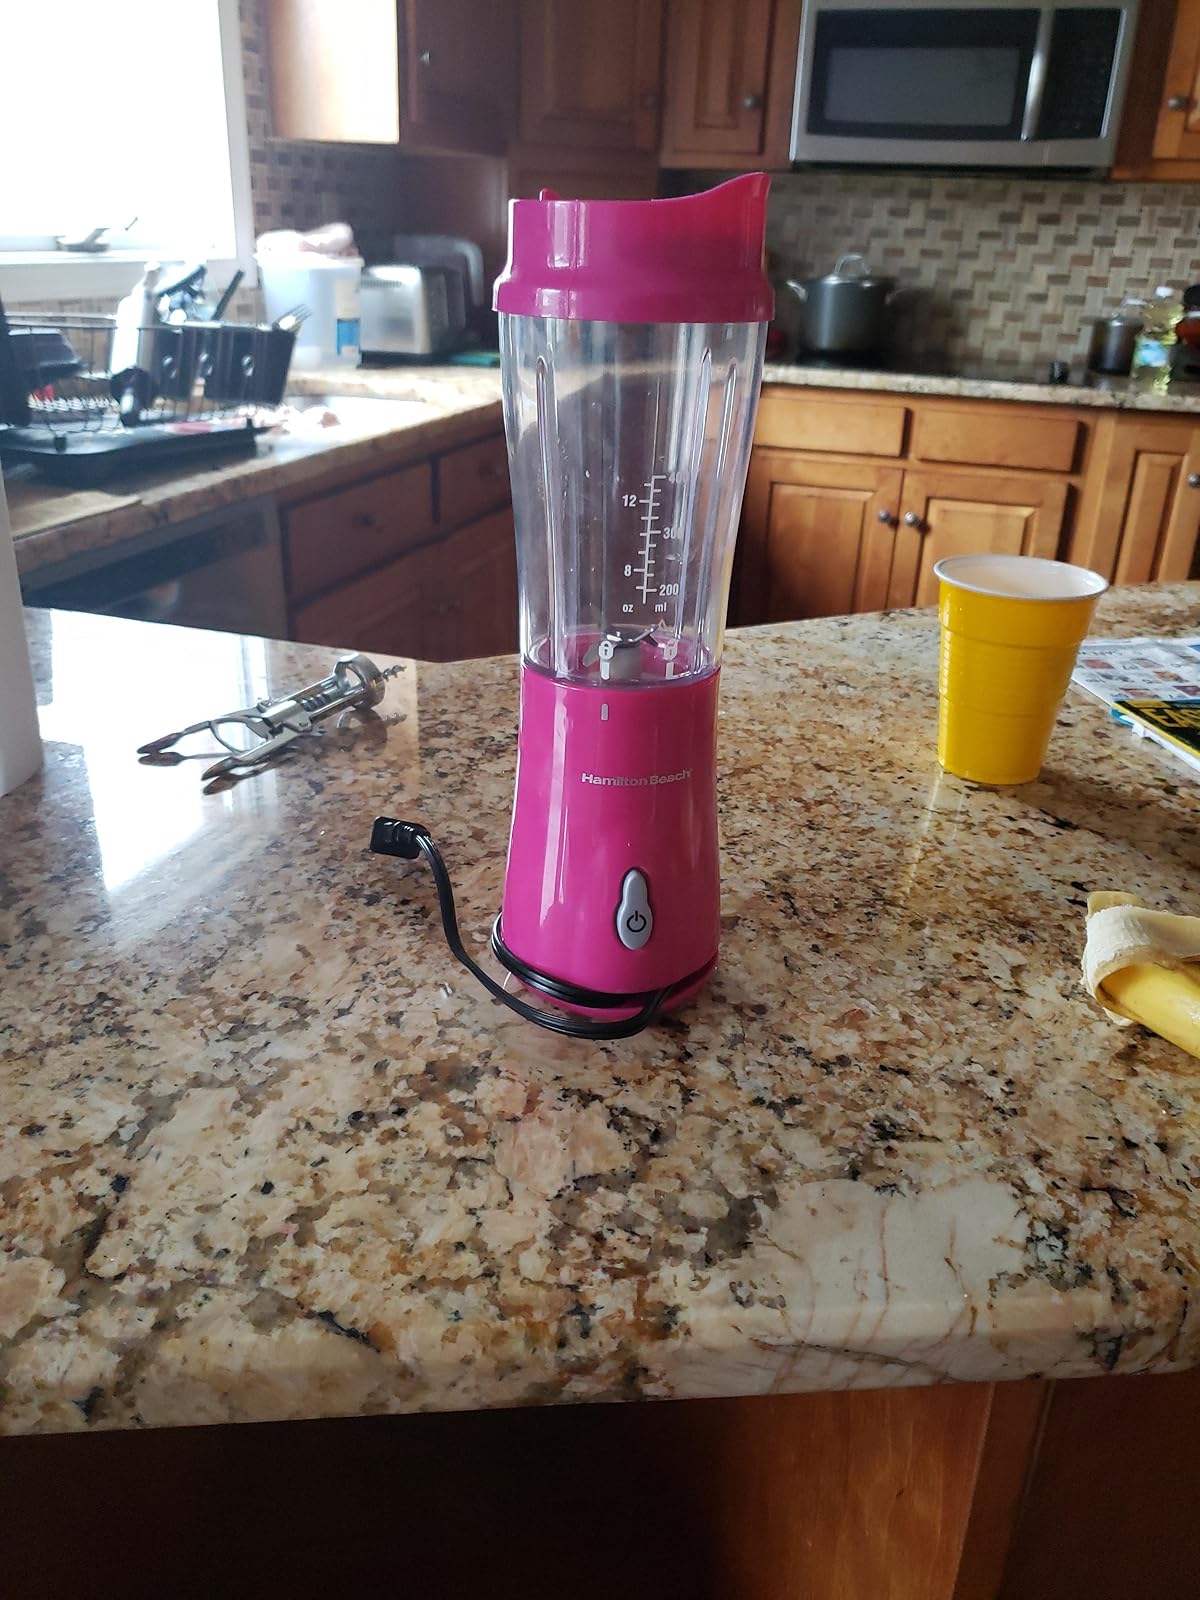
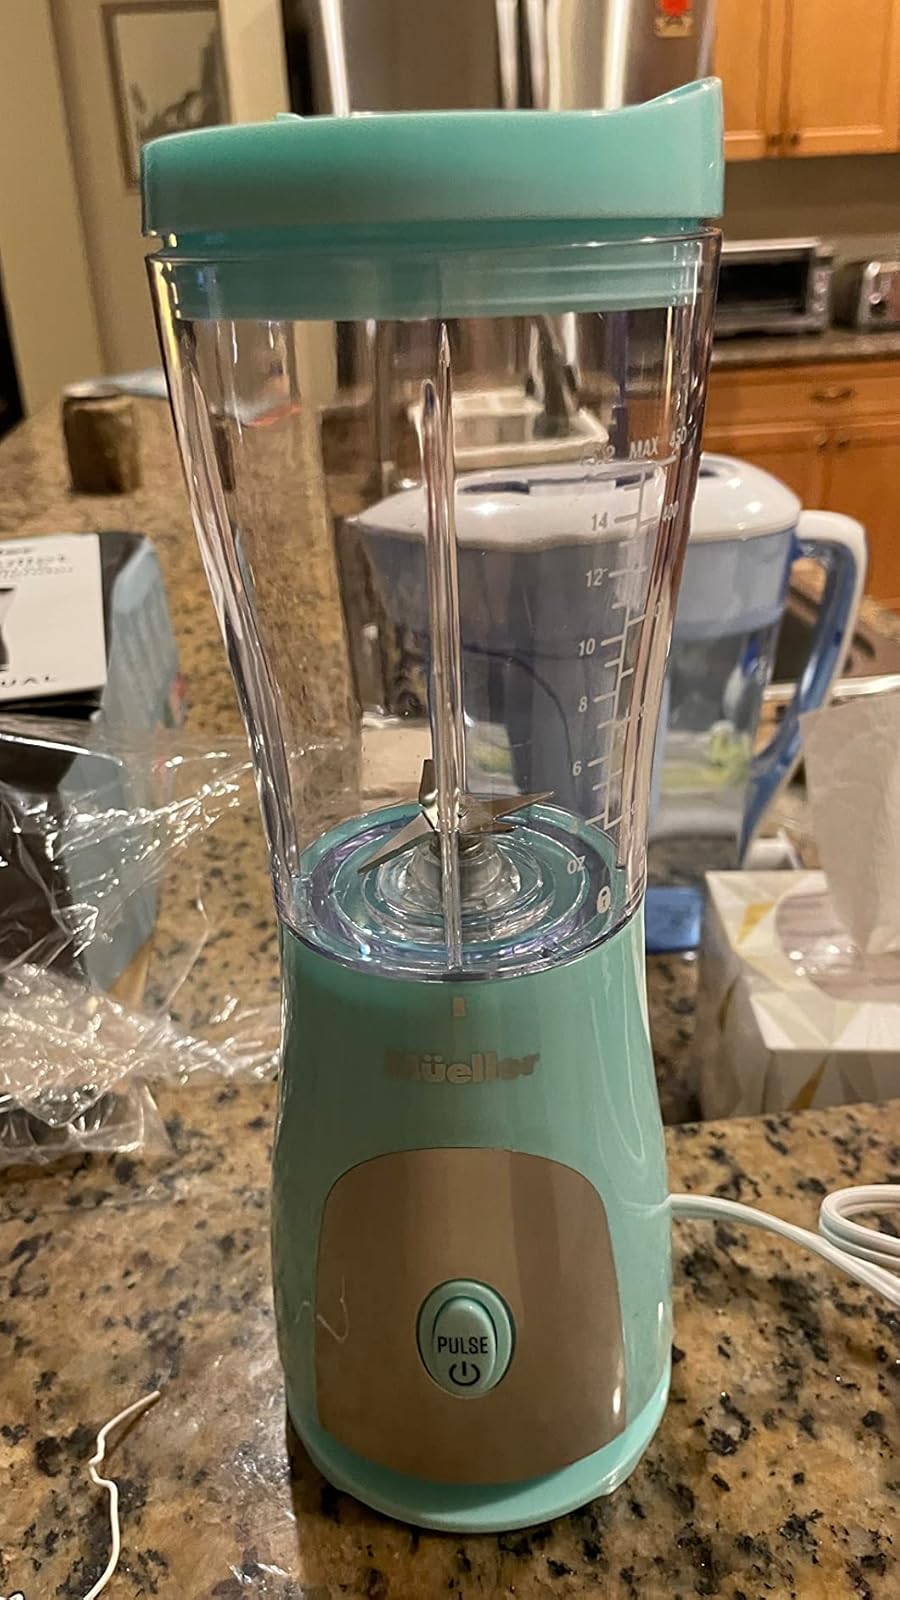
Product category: items_blender
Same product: no